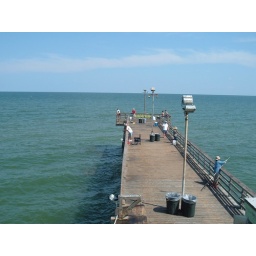
I am in the blue hat and Robin the red shirt at the T head on the pier.